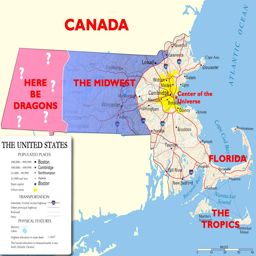
the world : as seen by person